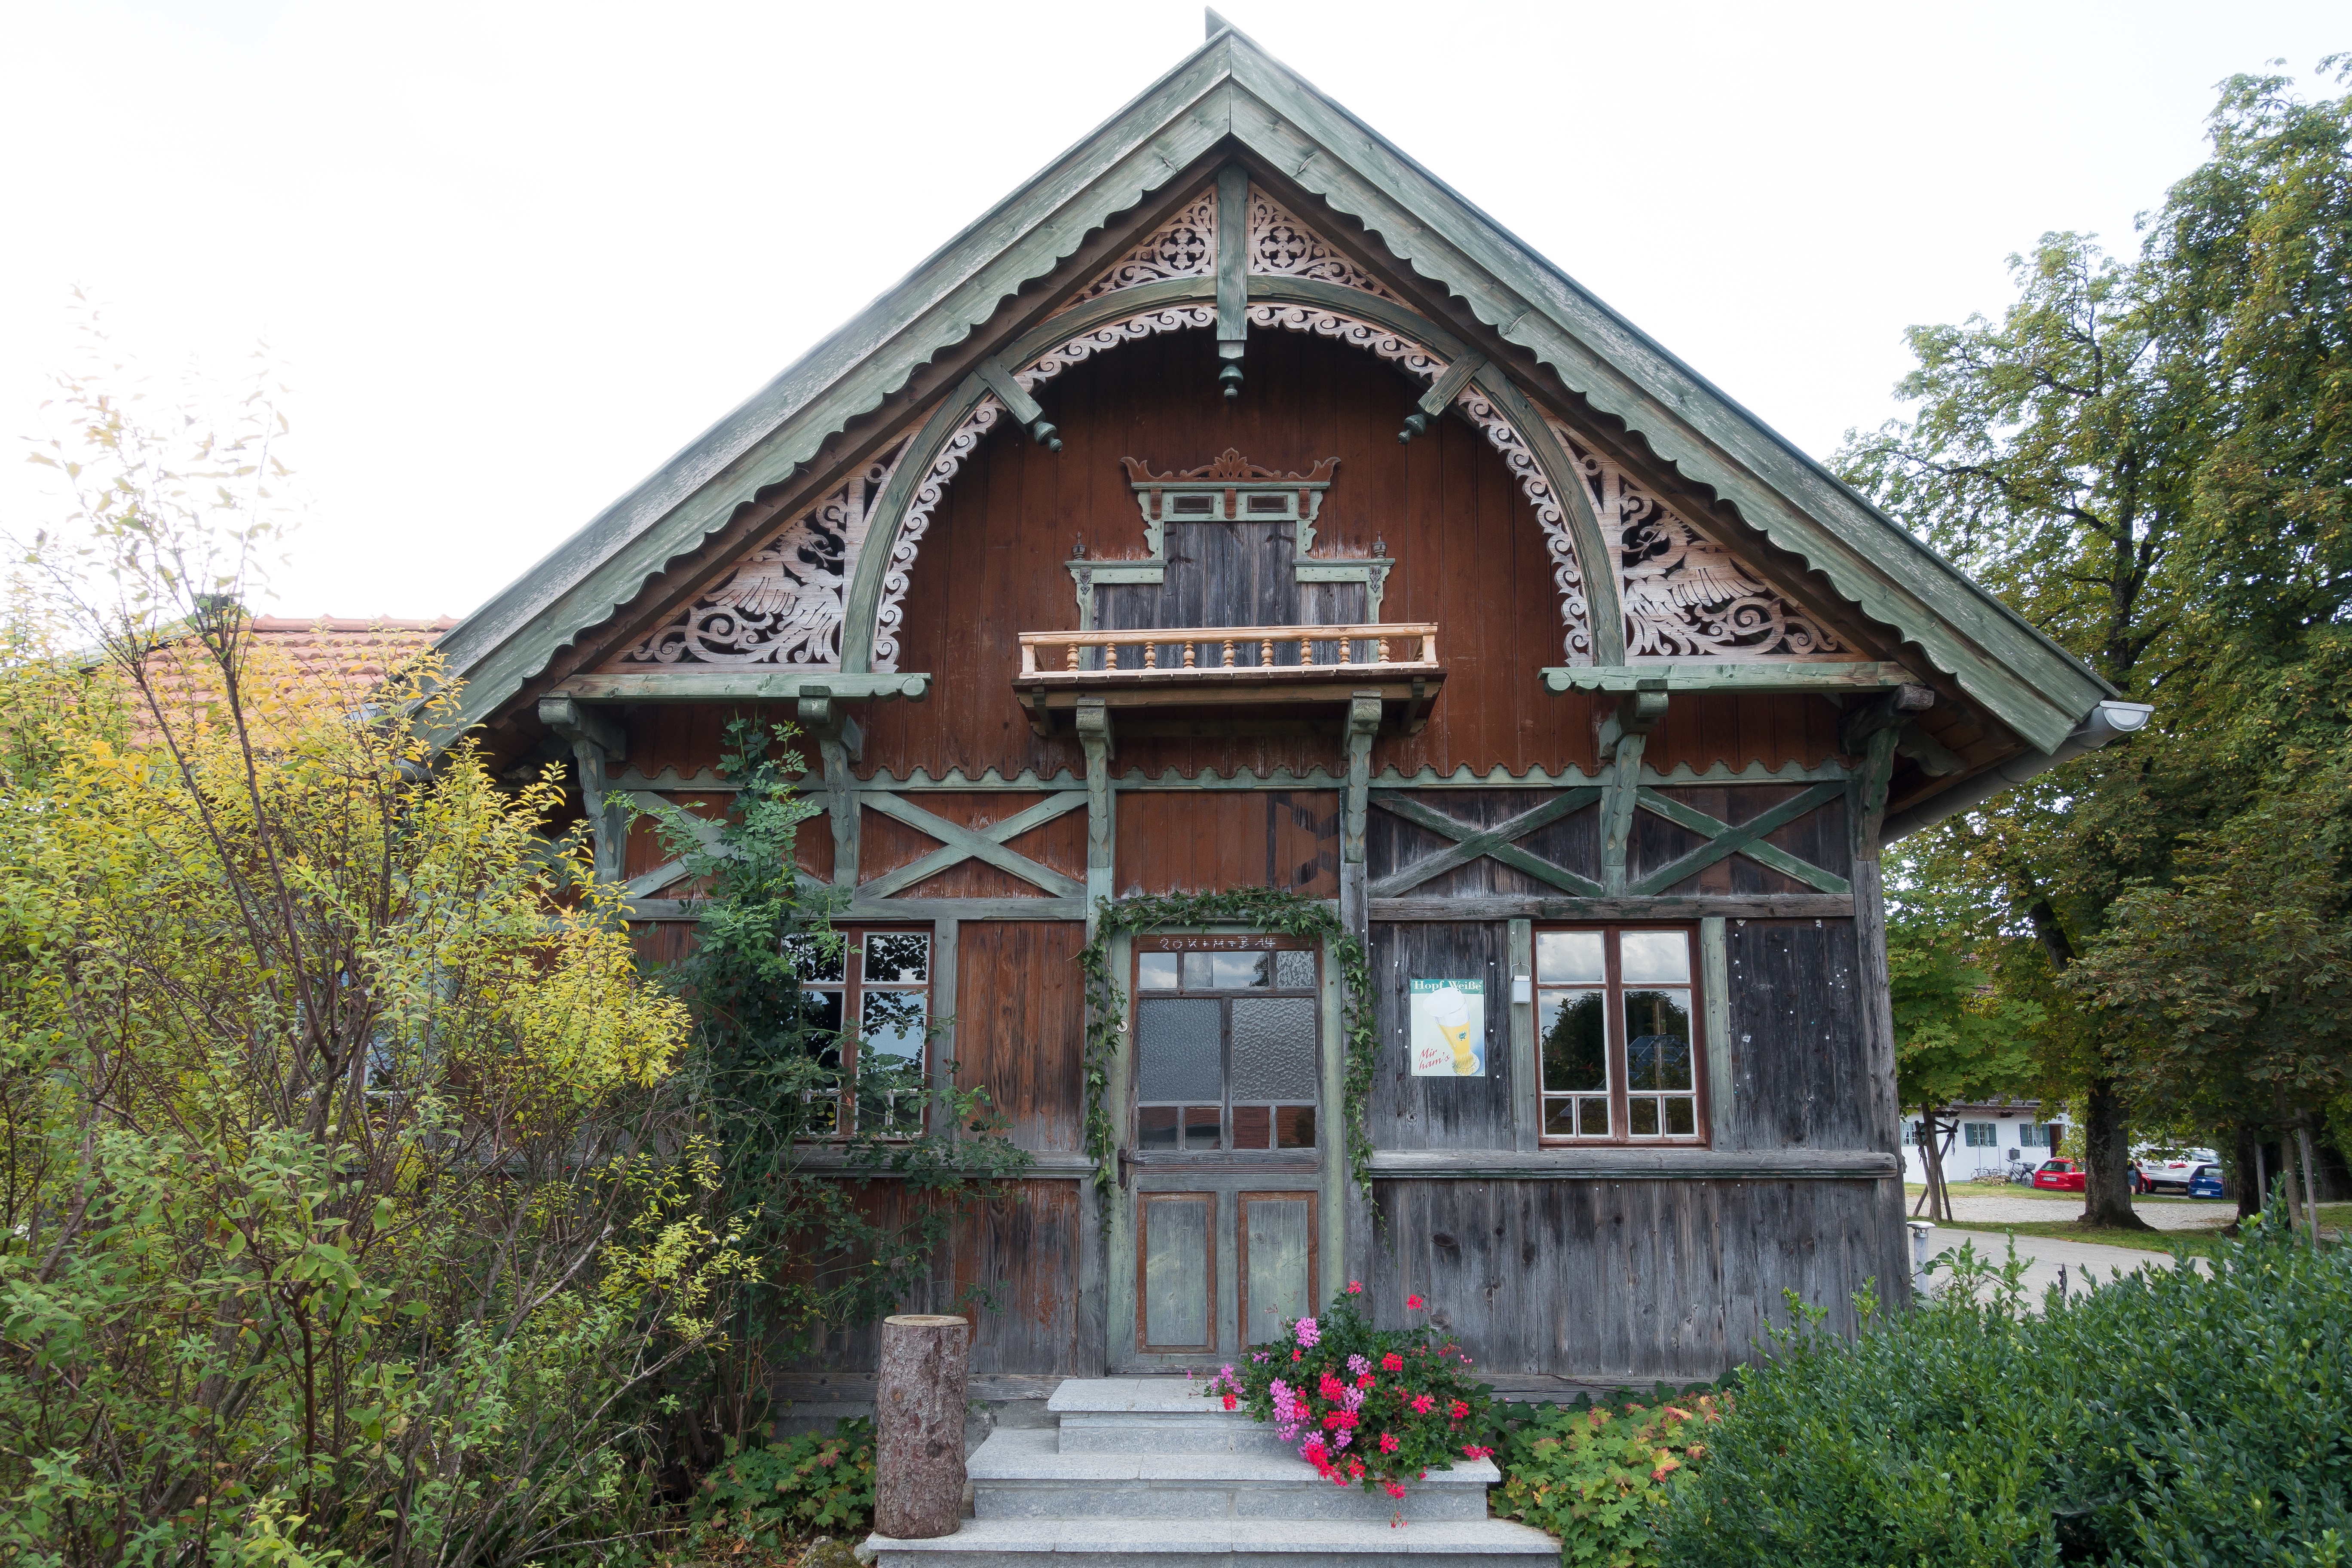
wood, house, window, building, old, atmosphere, home, rustic, cottage, facade, property, chapel, place of worship, flowers, old house, geranium, stairs, shrine, carved, bavaria, estate, historically, real estate, upper bavaria, wooden boards, garden shed, wooden windows, semicircular arch